List of accidents on Amtrak

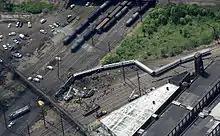
The 2015 derailment in Philadelphia, Pennsylvania

Amtrak has operated most intercity passenger rail transportation in the United States since May 1, 1971. This list contains serious incidents – those with deaths or more than 20 injuries of passengers or railroad personnel – that have involved Amtrak trains. (It does not include most grade crossing accidents and trespasser strikes that did not cause significant injury aboard the trains.) All serious incidents involving Amtrak are investigated by the National Transportation Safety Board (NTSB); incidents with suspected criminal activity (notably a 1995 wreck in Arizona) are also investigated by the Federal Bureau of Investigation (FBI).